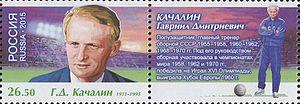
Gavriil Dmitriyevich Kachalin, né le 4 janvier 1911 à Moscou et décédé le 23 mai 1995 dans cette même ville, est un joueur et célèbre entraineur soviétique de football, qui fut de nombreuses fois sélectionneur de l'équipe de l'Union soviétique.